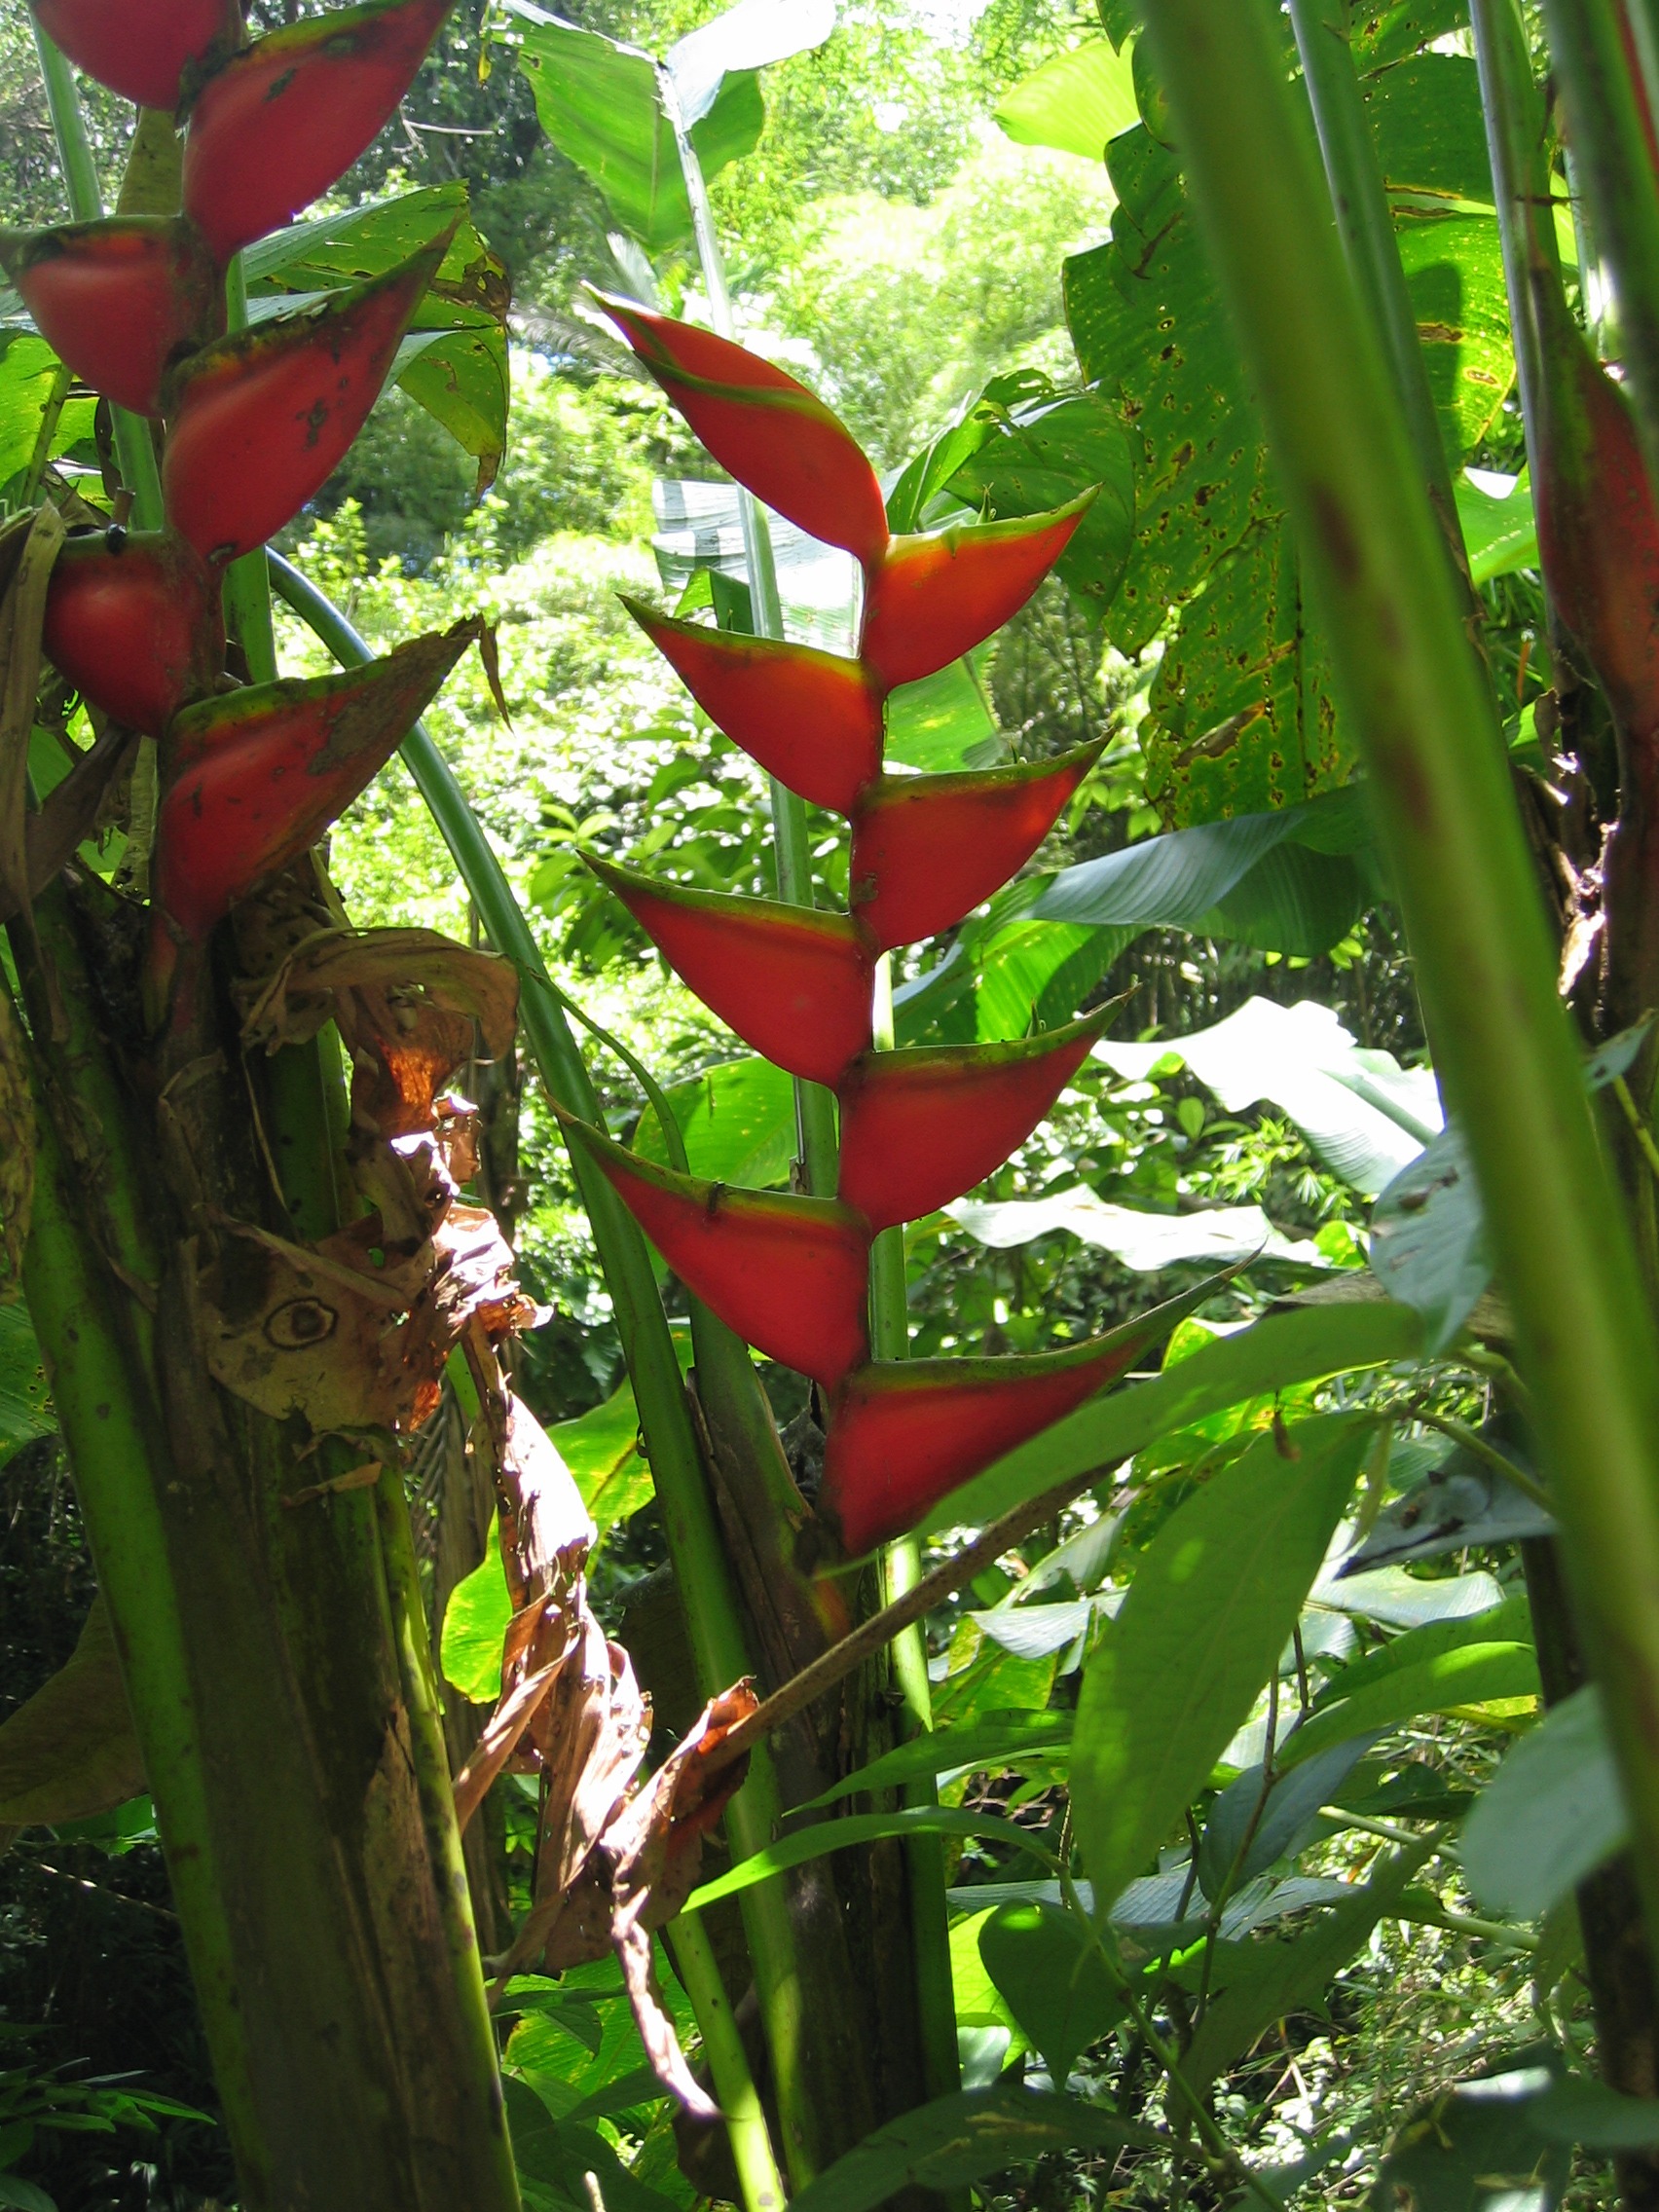
tree, forest, branch, plant, leaf, flower, food, green, jungle, tropical, botany, garden, flora, rainforest, caribbean, exotic, tropics, heliconia, inflorescence, plant stem